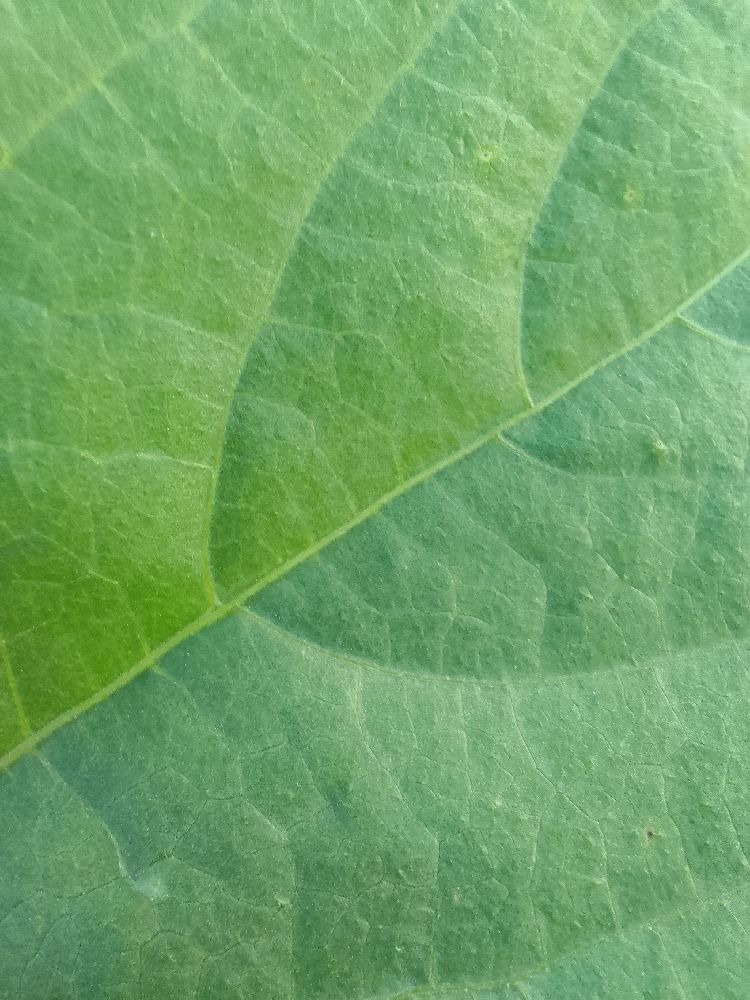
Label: healthy